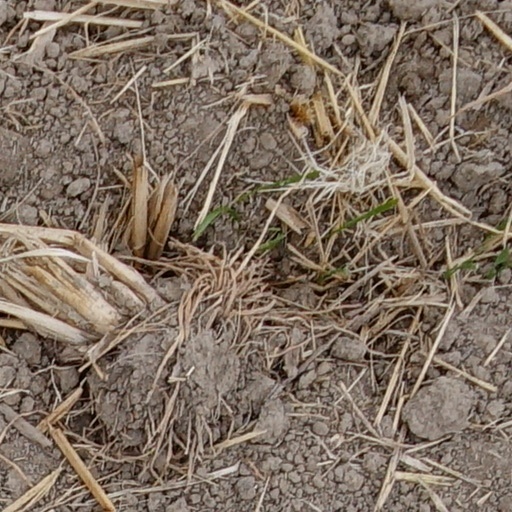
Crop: wheat